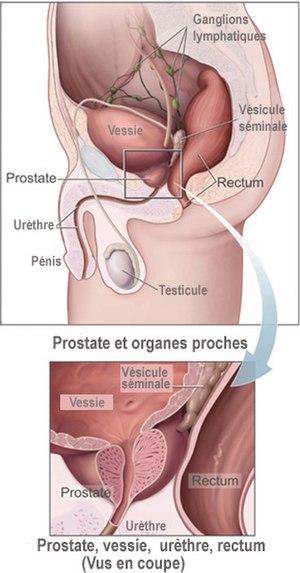
Prostate et organes environnants (coupe sagitale pour la seconde illustration)
Le cancer de la prostate est un cancer fréquent touchant la prostate, une glande de l'appareil reproducteur de l'homme. Le cancer se développe à partir des tissus de la prostate quand des cellules y mutent et se multiplient de façon incontrôlée. Celles-ci peuvent ensuite s'étendre en migrant de la prostate jusqu'à d'autres parties du corps, particulièrement les os et les ganglions lymphatiques du pelvis.